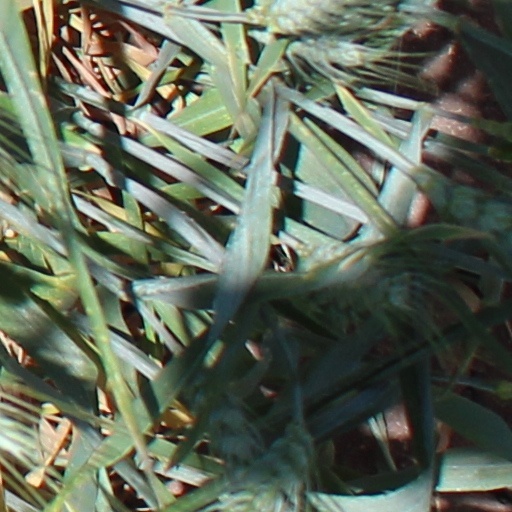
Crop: wheat